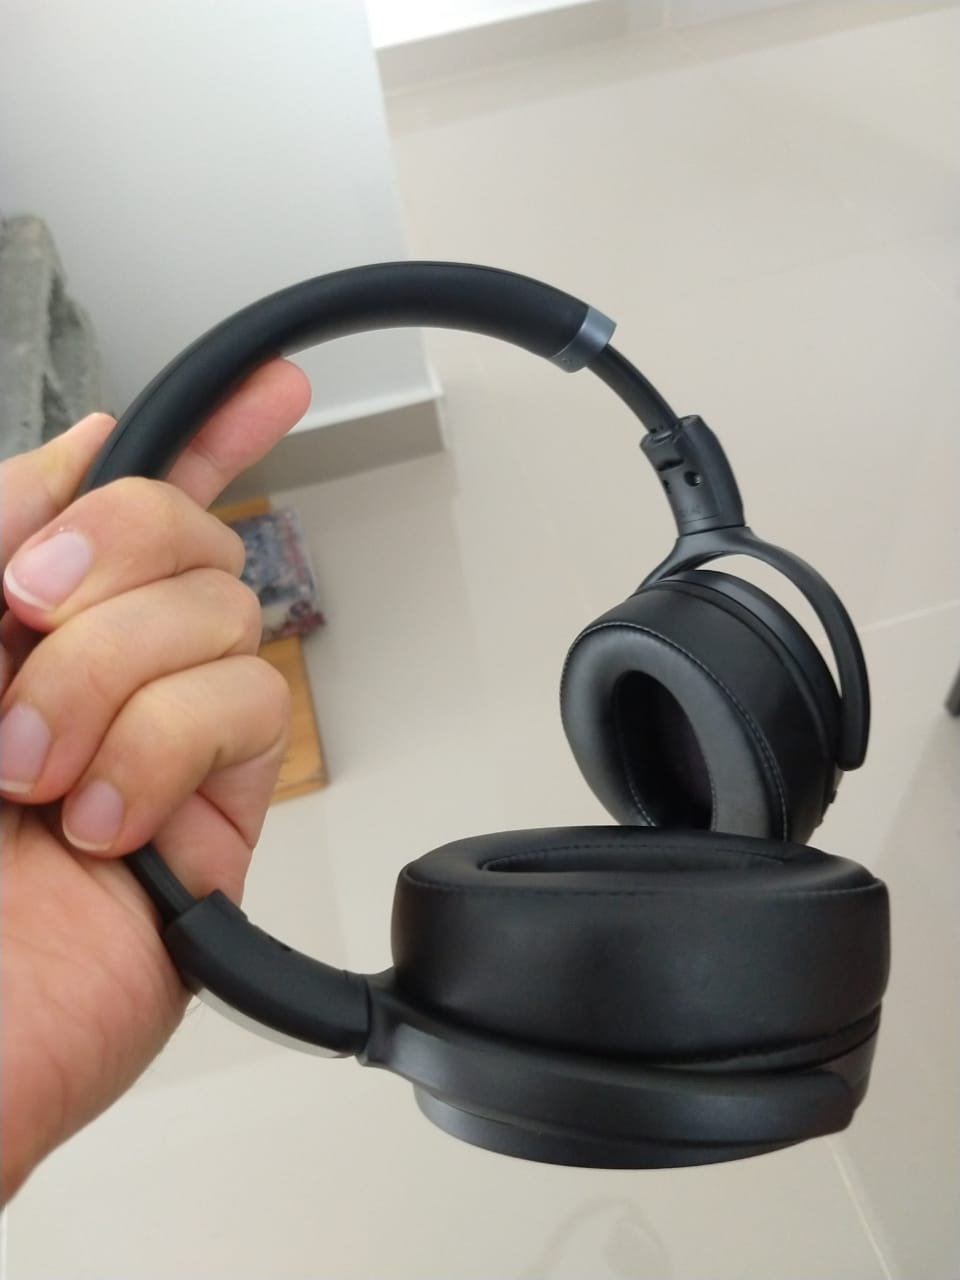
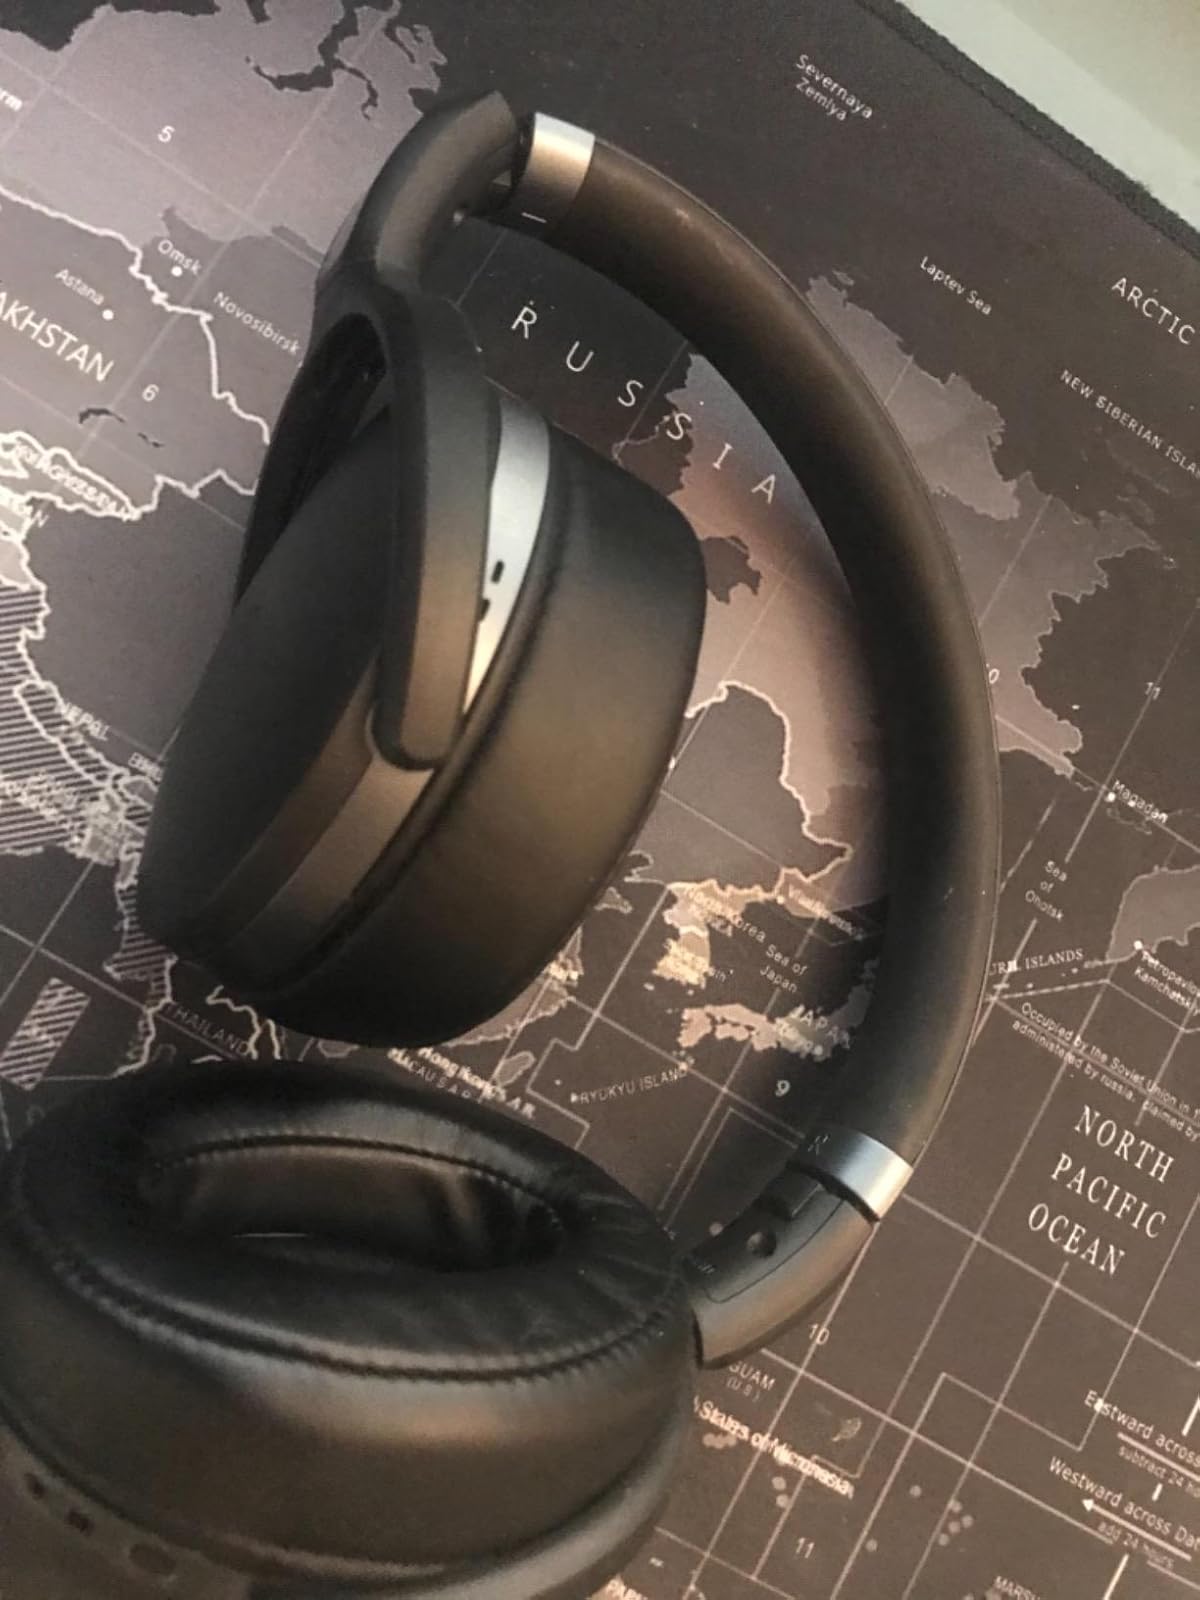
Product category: headphones
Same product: yes